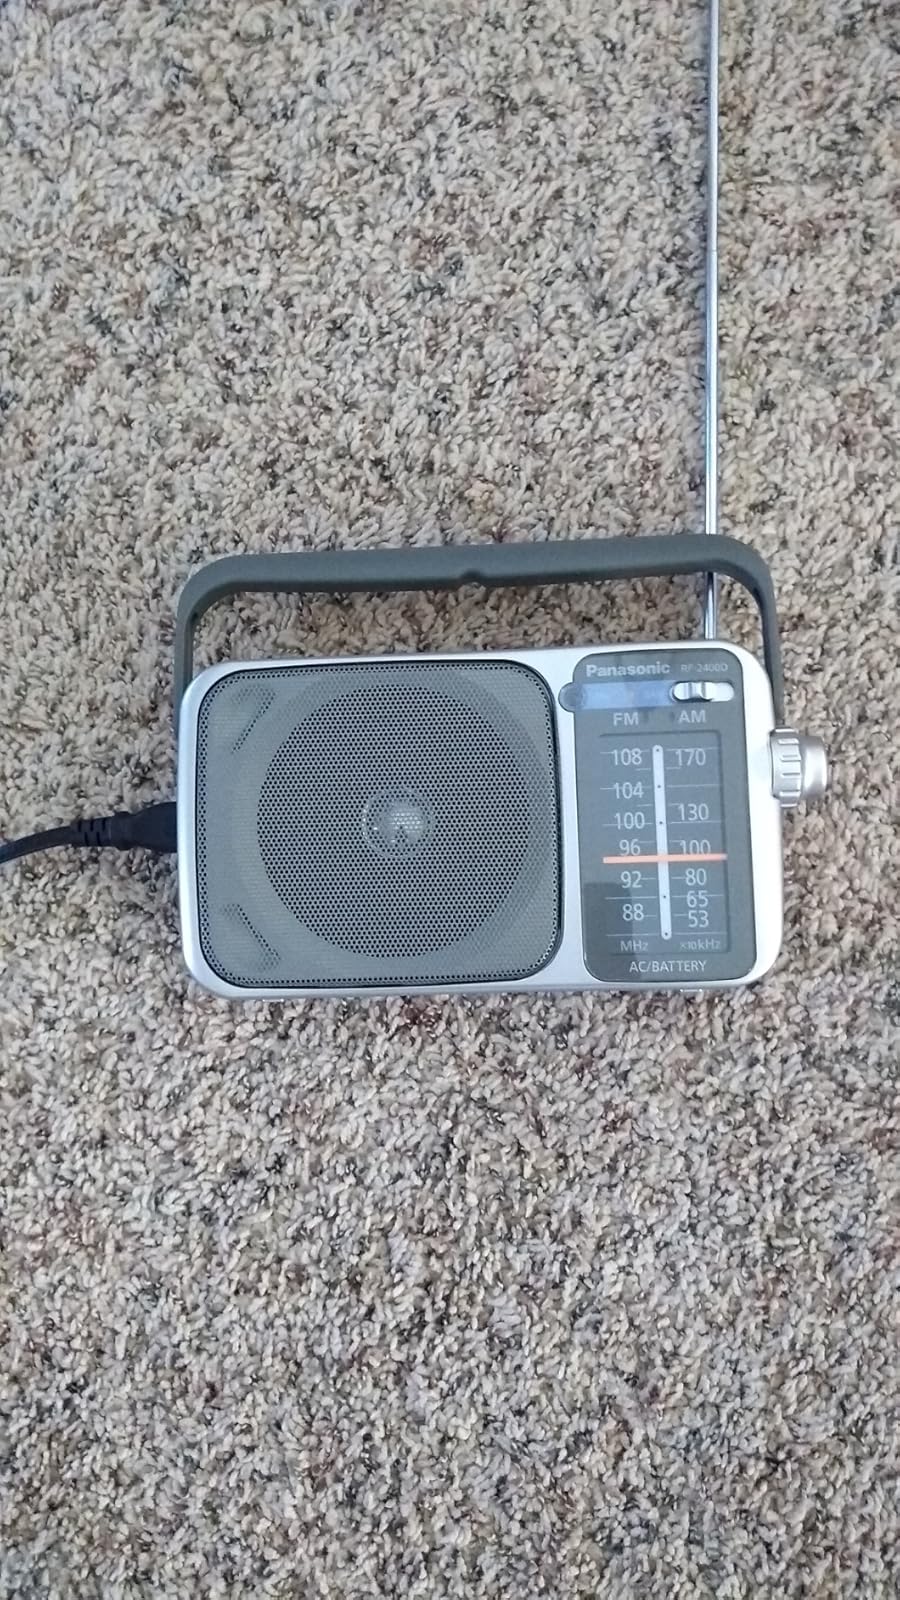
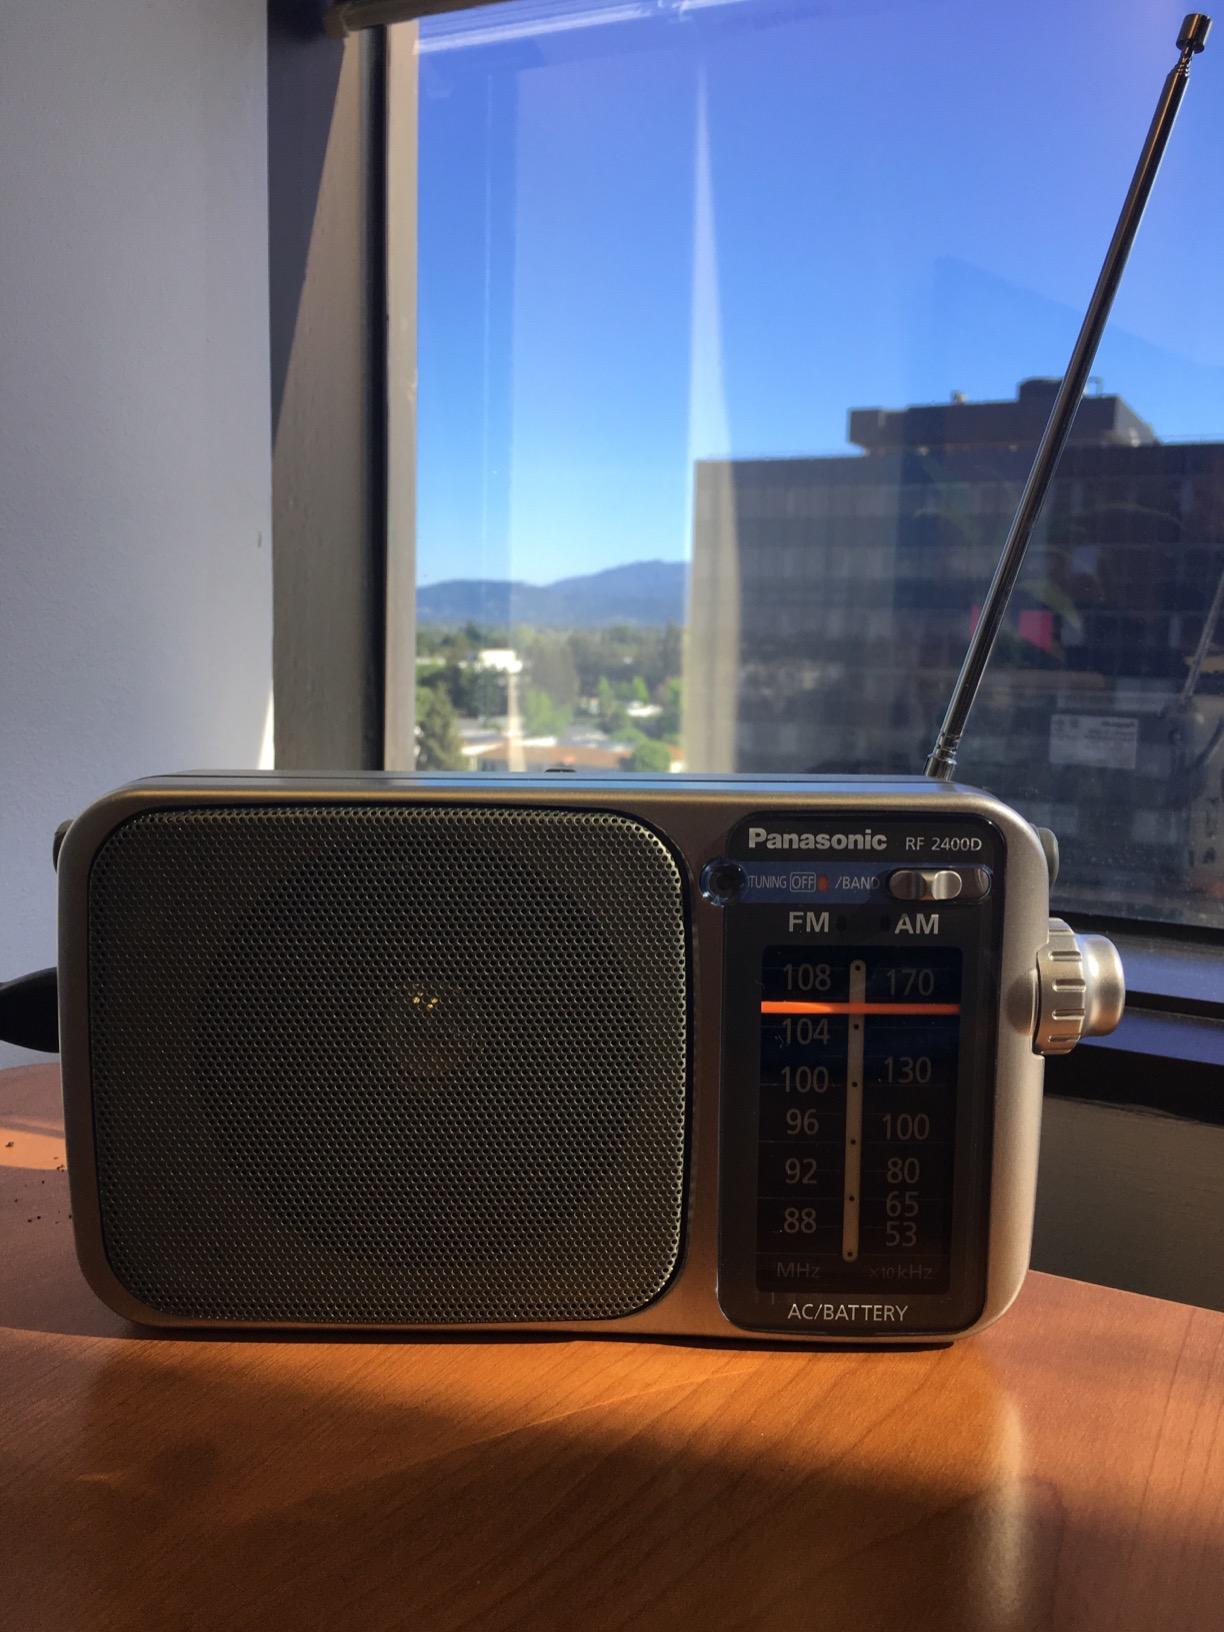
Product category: radio
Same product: yes